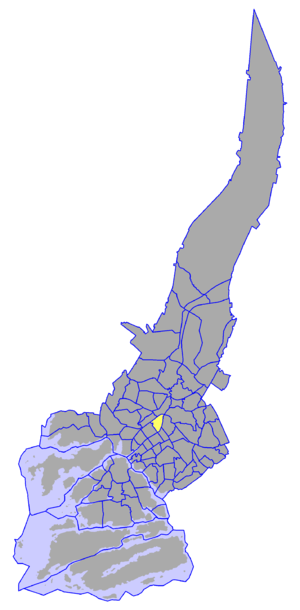
Le Quartier VI est un quartier de Turku en Finlande.